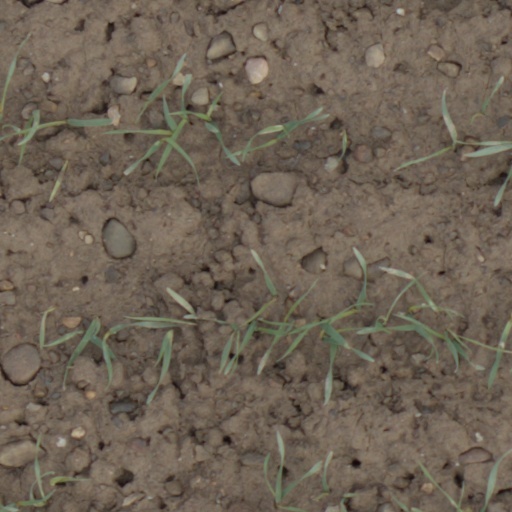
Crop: wheat